Milecastle 77

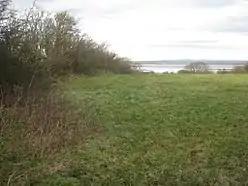
View towards the Solway Firth near the site of Milecastle 77

Milecastle 77 (Raven Bank) was one of a series of Milecastles or small fortlets built at intervals of approximately one Roman mile along Hadrian's Wall.